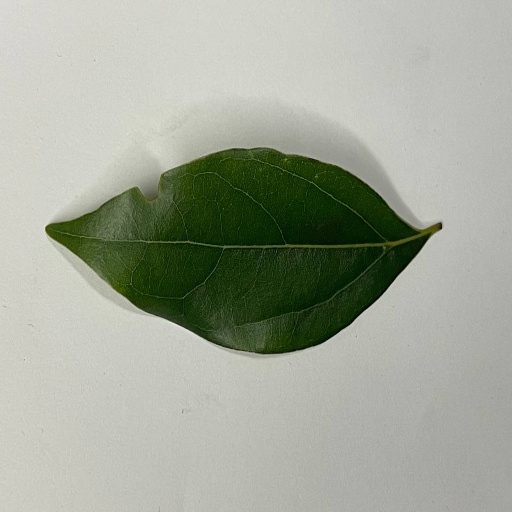
Species: Camphor
Leaf condition: Healthy Leaf